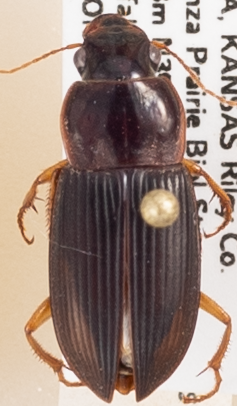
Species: Harpalus pensylvanicus
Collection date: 2018-07-05 04:00:00
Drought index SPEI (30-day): -2.09
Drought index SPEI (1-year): -2.01
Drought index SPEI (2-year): -0.946